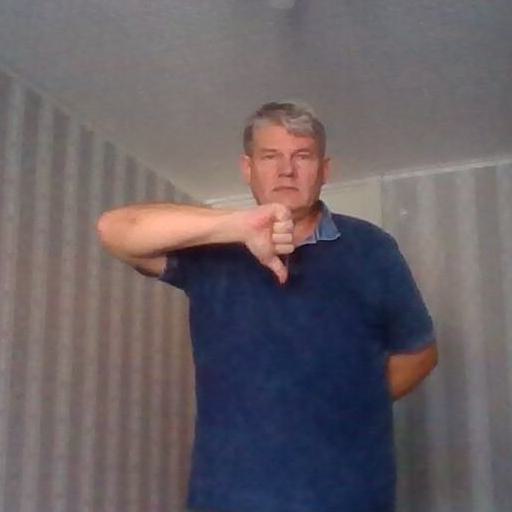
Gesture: dislike